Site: brandenburg
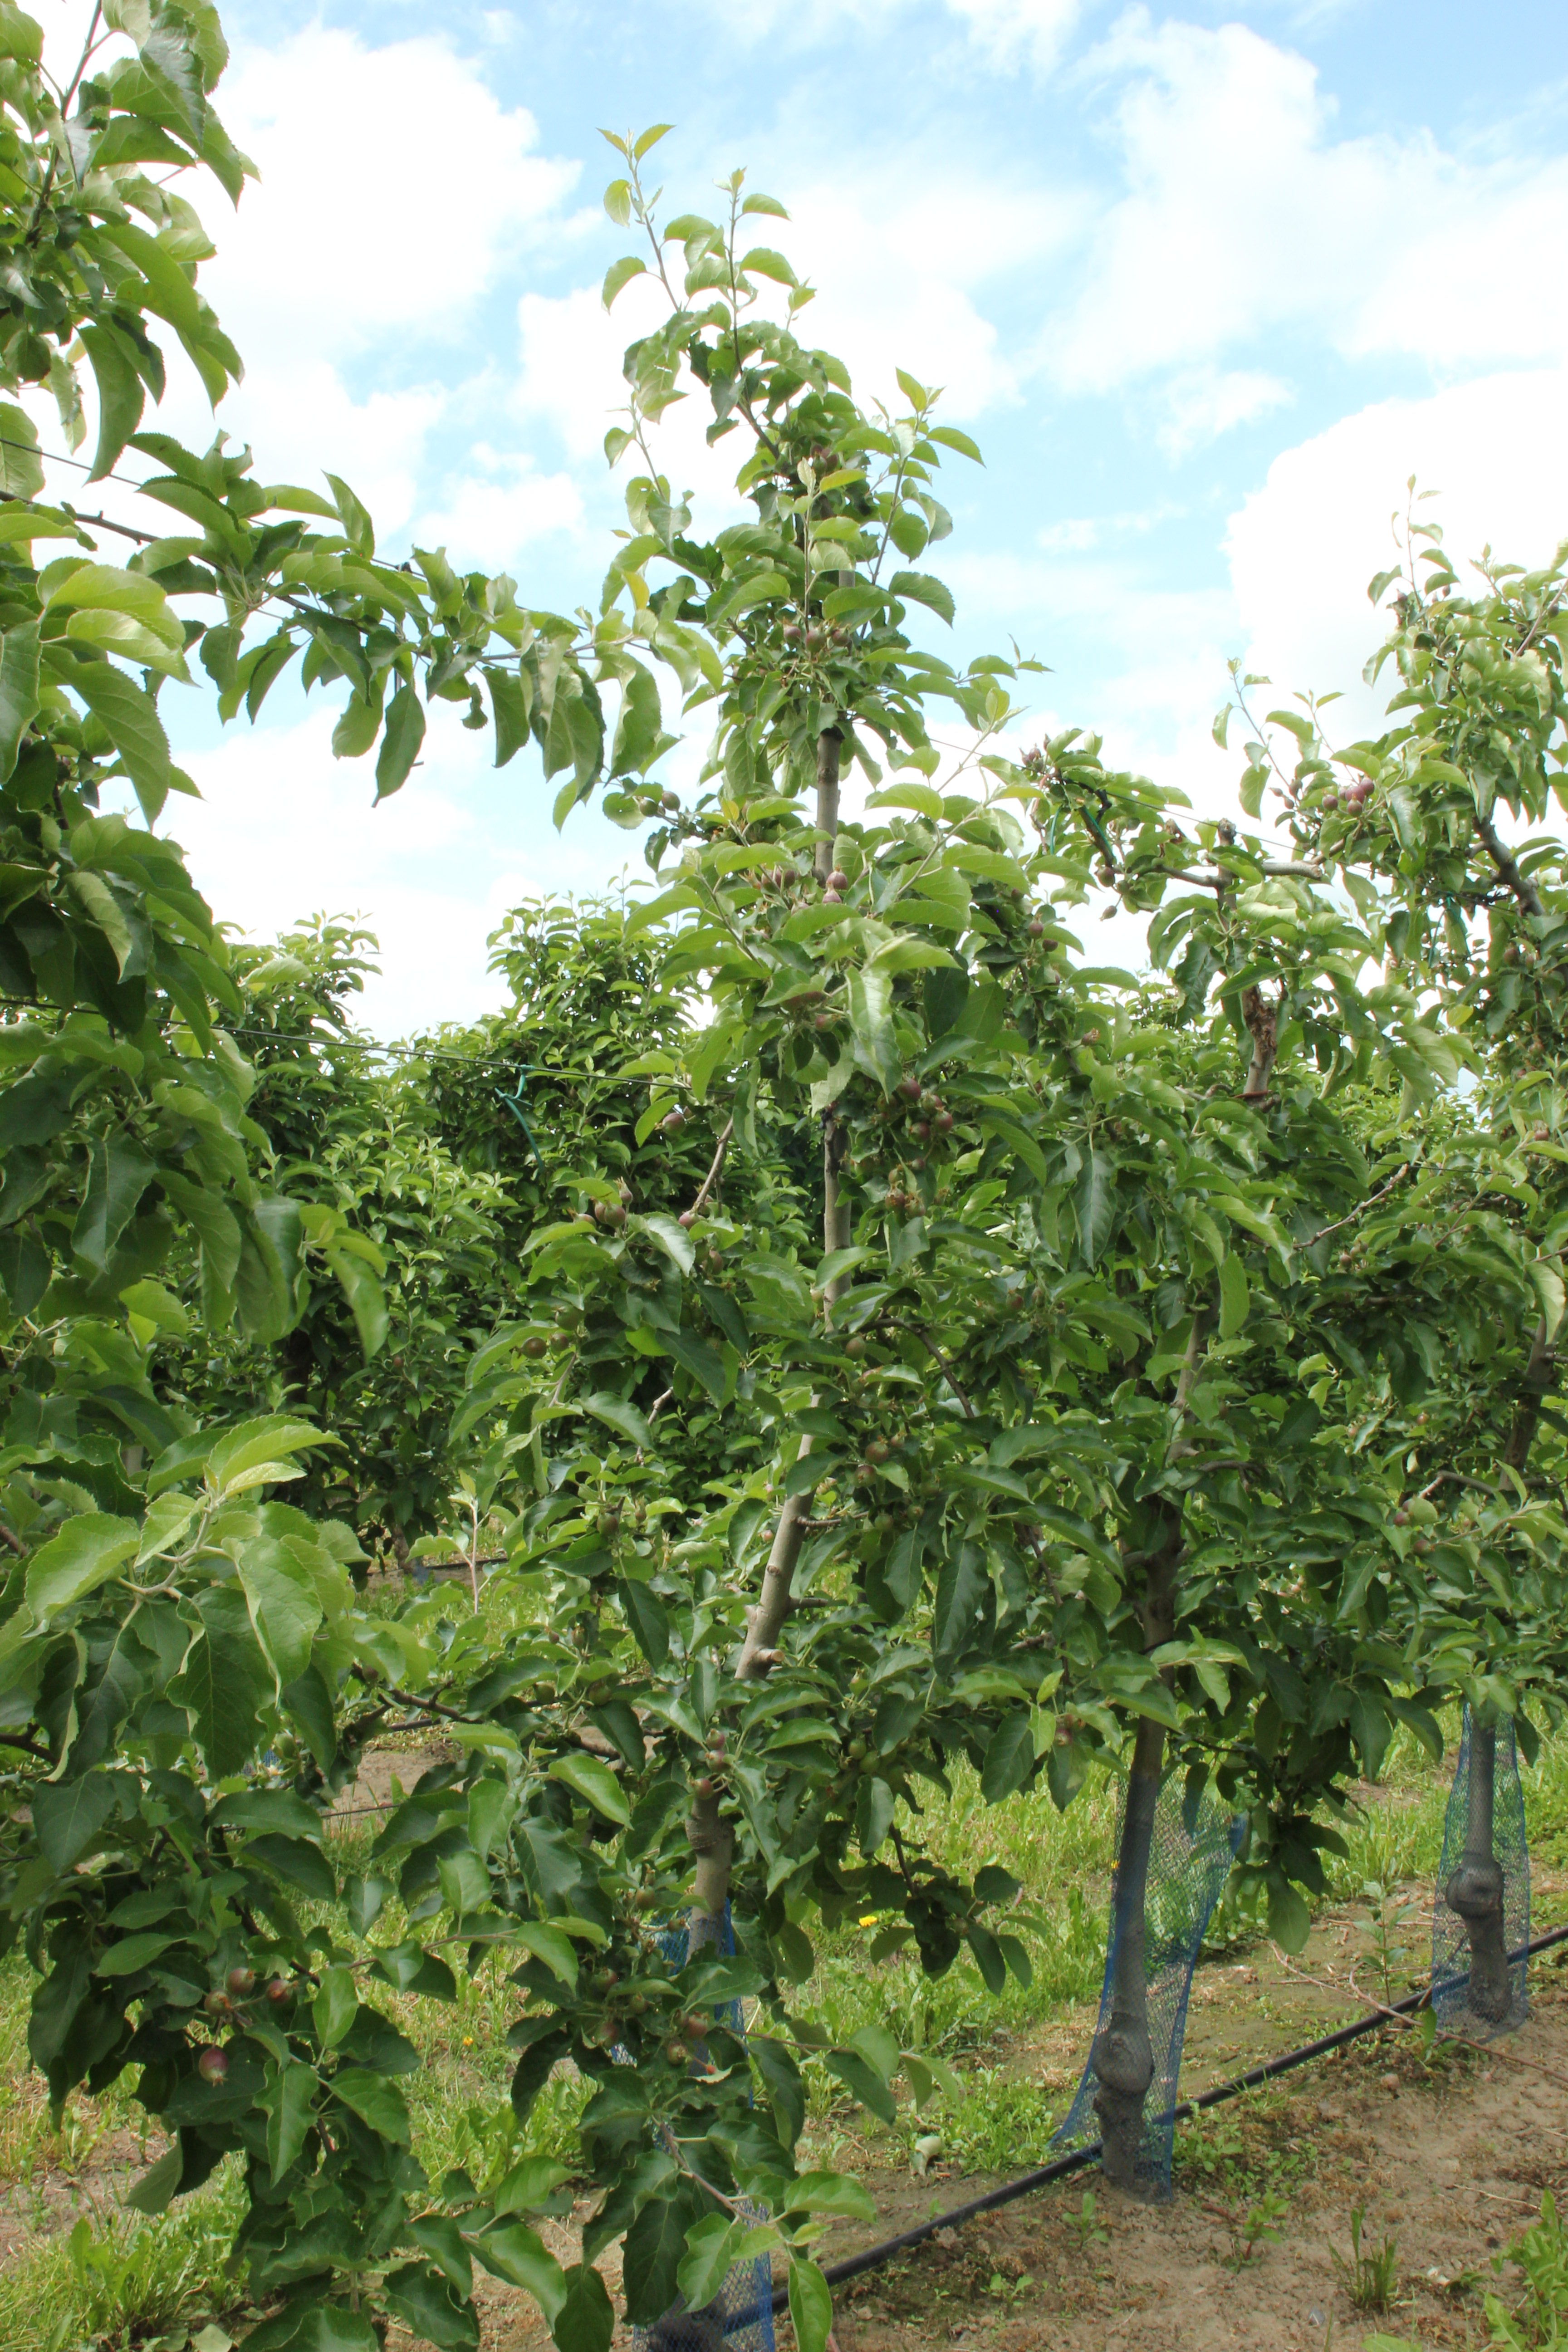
Growth stage (BBCH 72): Development of fruit